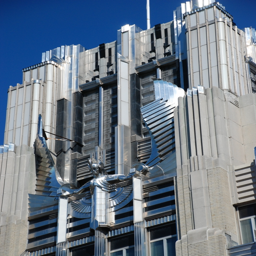
in the theme of art period my favorite detail of the mic